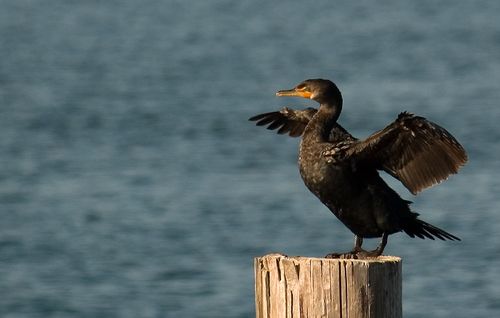
the bird has a yellow bill that is long and also black.
a larger bird that is brown and has an orange flat bill.
a medium sized bird covered in dark brown and black feathers on its wings, speckled with white on its coverts.
this large bird is mostly black with a long flat bill.
medium to large black bird with medium black tarsus, long neck and long black and orange beak
this bird is completely black, including the tarsus; it has medium length, wide wings, a long neck, a small head ending in a relatively long, blunt, orange bill.
a medium sized webbed feet with small thick tarsus and a dark chest.
this bird is all black and has a long, pointy beak.
this bird is black and brown in color, with a flat beak.
the bird has two large wingbars and a brown belly.
Species: Brandt Cormorant